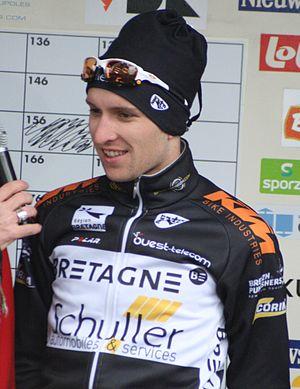
Kuurne-Bruxelles-Kuurne 2011, Laurent Pichon
Laurent Pichon, né le 19 juillet 1986 à Quimper, est un coureur cycliste français. Professionnel depuis 2010, il est membre de l'équipe Arkéa-Samsic depuis 2017.